Erik K. Simonsen

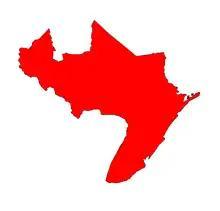
New Jersey Legislative District 1

New Jersey's 1st Legislative District encompasses parts of Atlantic County, Cumberland County, and all of Cape May County. Each of the 40 districts in the New Jersey Legislature has one representative in the New Jersey Senate and two members in the New Jersey General Assembly. The representatives from the 1st District for the 2024—2025 Legislative Session are: